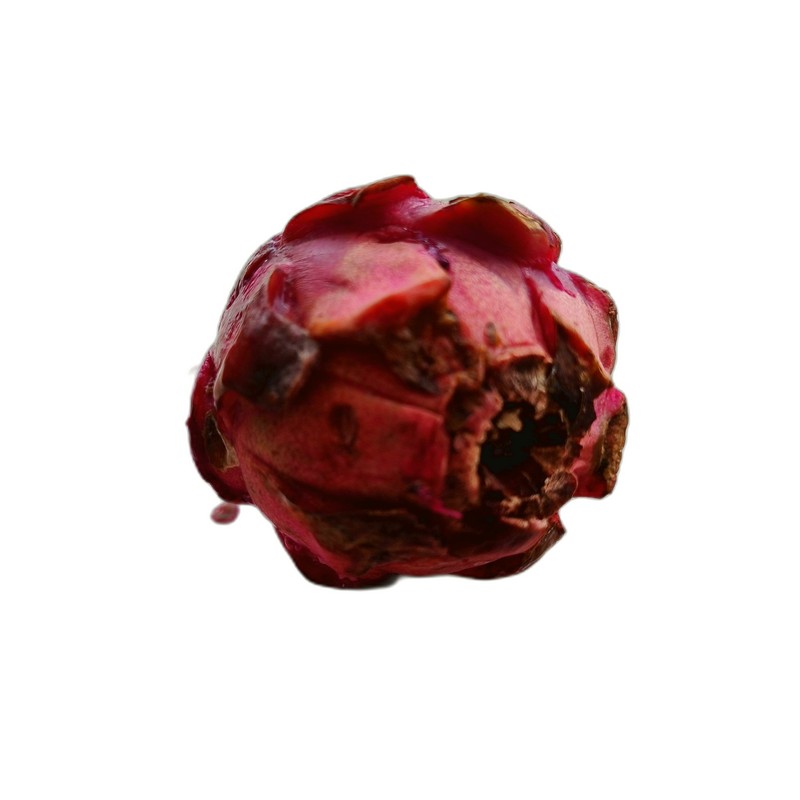
Label: Defect Dragon Fruit